Entre Marx y una Mujer Desnuda

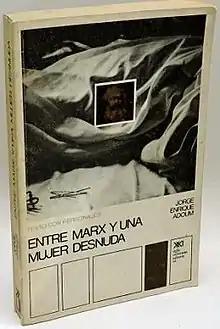
First edition (publ. Siglo XXI)

Entre Marx y una Mujer Desnuda ("Between Marx and a Naked Woman") is a 1976 novel written by the Ecuadorian poet Jorge Enrique Adoum. The novel is described as Adoum's most famous work, and covers his usual themes. According to his entry in the "Historical Dictionary of Latin American Literature and Theater", it is "considered one of the most remarkable examples of the new novel in Latin America."